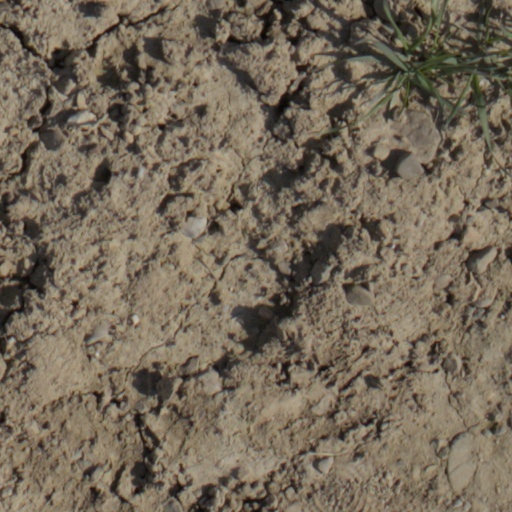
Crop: wheat